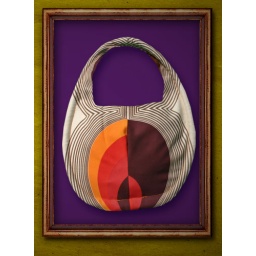
fabric: bound in clothlining: yellow cottonapprox. 38cm W x 50cm H x 2,5cm Dshoulder bag with interior pocket 100% cotton